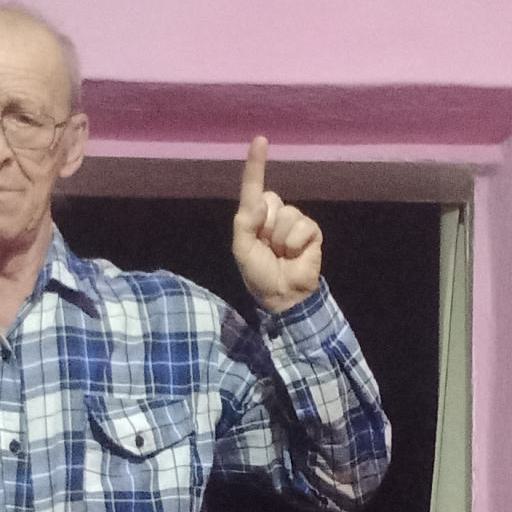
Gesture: one